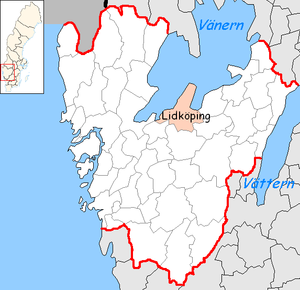
Lidköpings kommun
Lidköping kommune ligger i det svenske län Västra Götalands län, i landskapet Västergötland ved søen Vänern. Kommunens administrationscenter ligger i byen Lidköping.